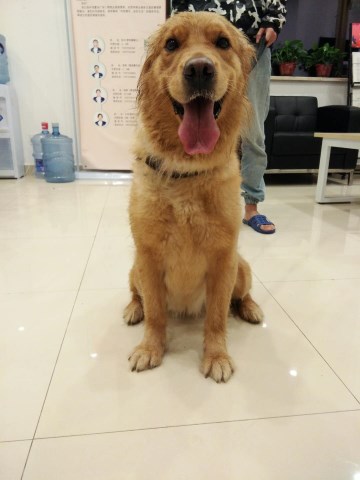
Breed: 5355-n000126-golden_retriever